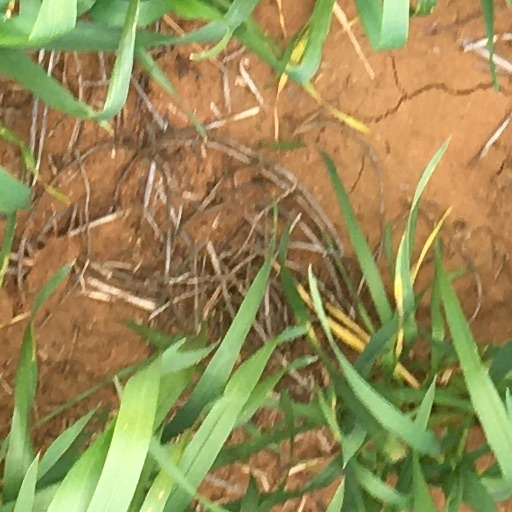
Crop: wheat